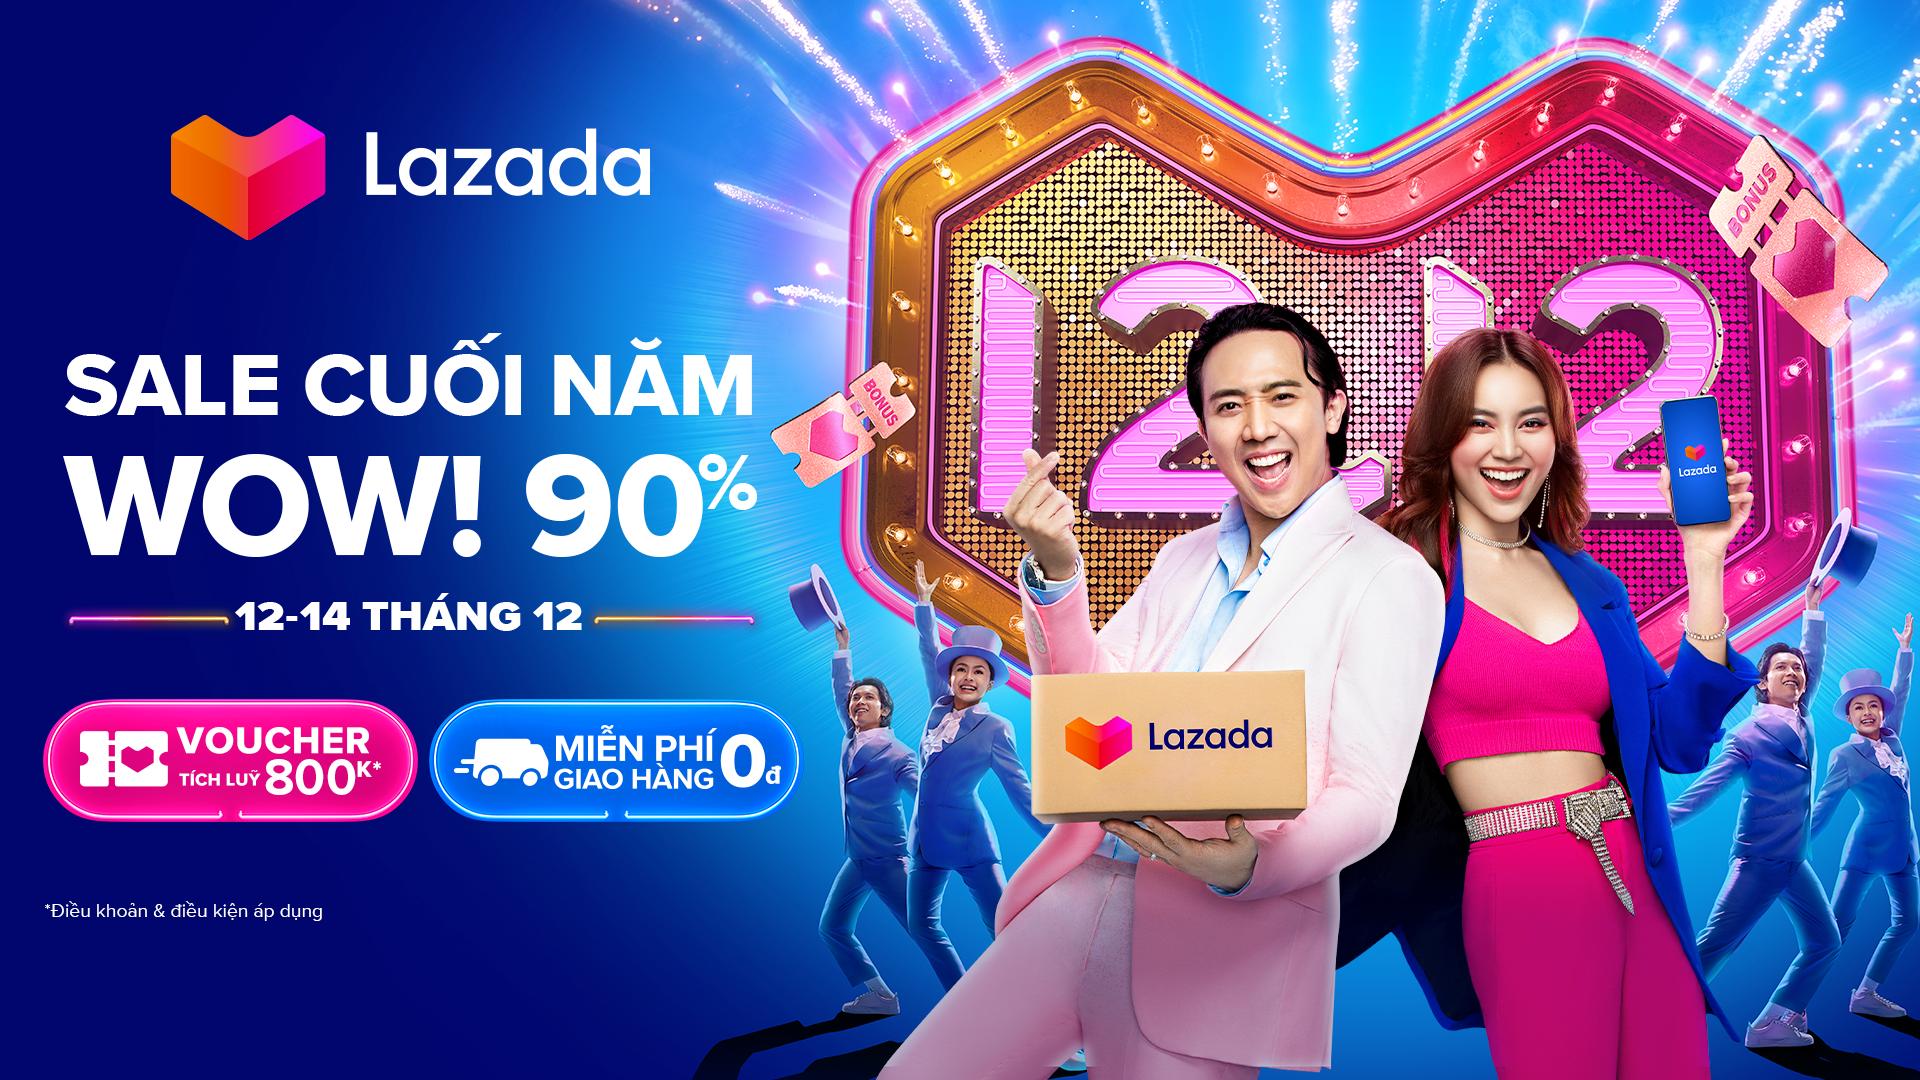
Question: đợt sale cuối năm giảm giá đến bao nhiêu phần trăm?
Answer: chín mươi phần trăm